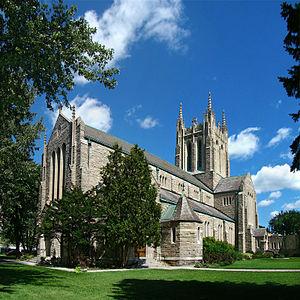
Voici une liste des lieux de culte catholiques du Québec divisée par région administrative.
Westmount est une ville du Québec, au Canada, enclavée dans Montréal. Située sur le versant Ouest du mont Royal, cette municipalité majoritairement anglophone où le revenu moyen des familles est 3,6 fois plus élevé qu'à Montréal, réunit une population d'environ 20 000 personnes sur une superficie de 4,02 km².